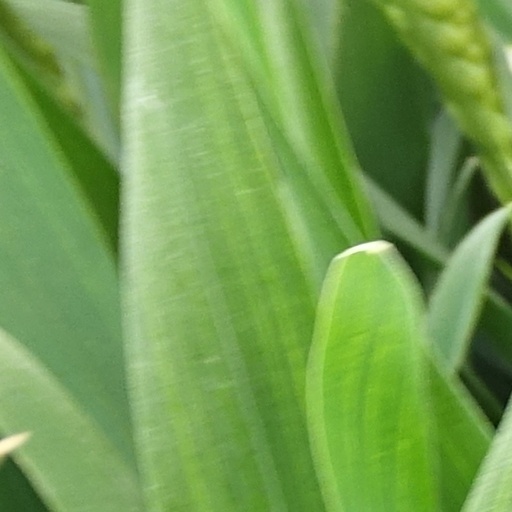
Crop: wheat